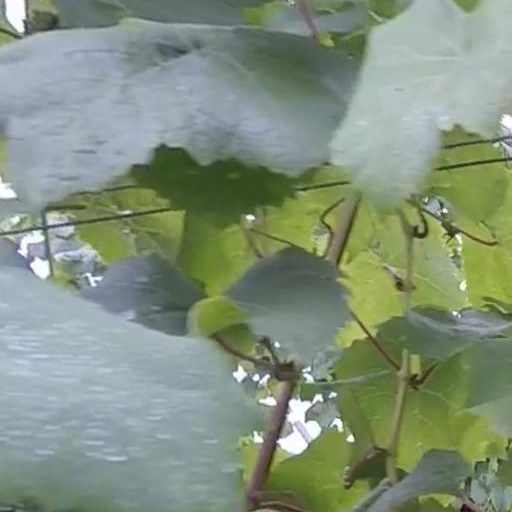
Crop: grape